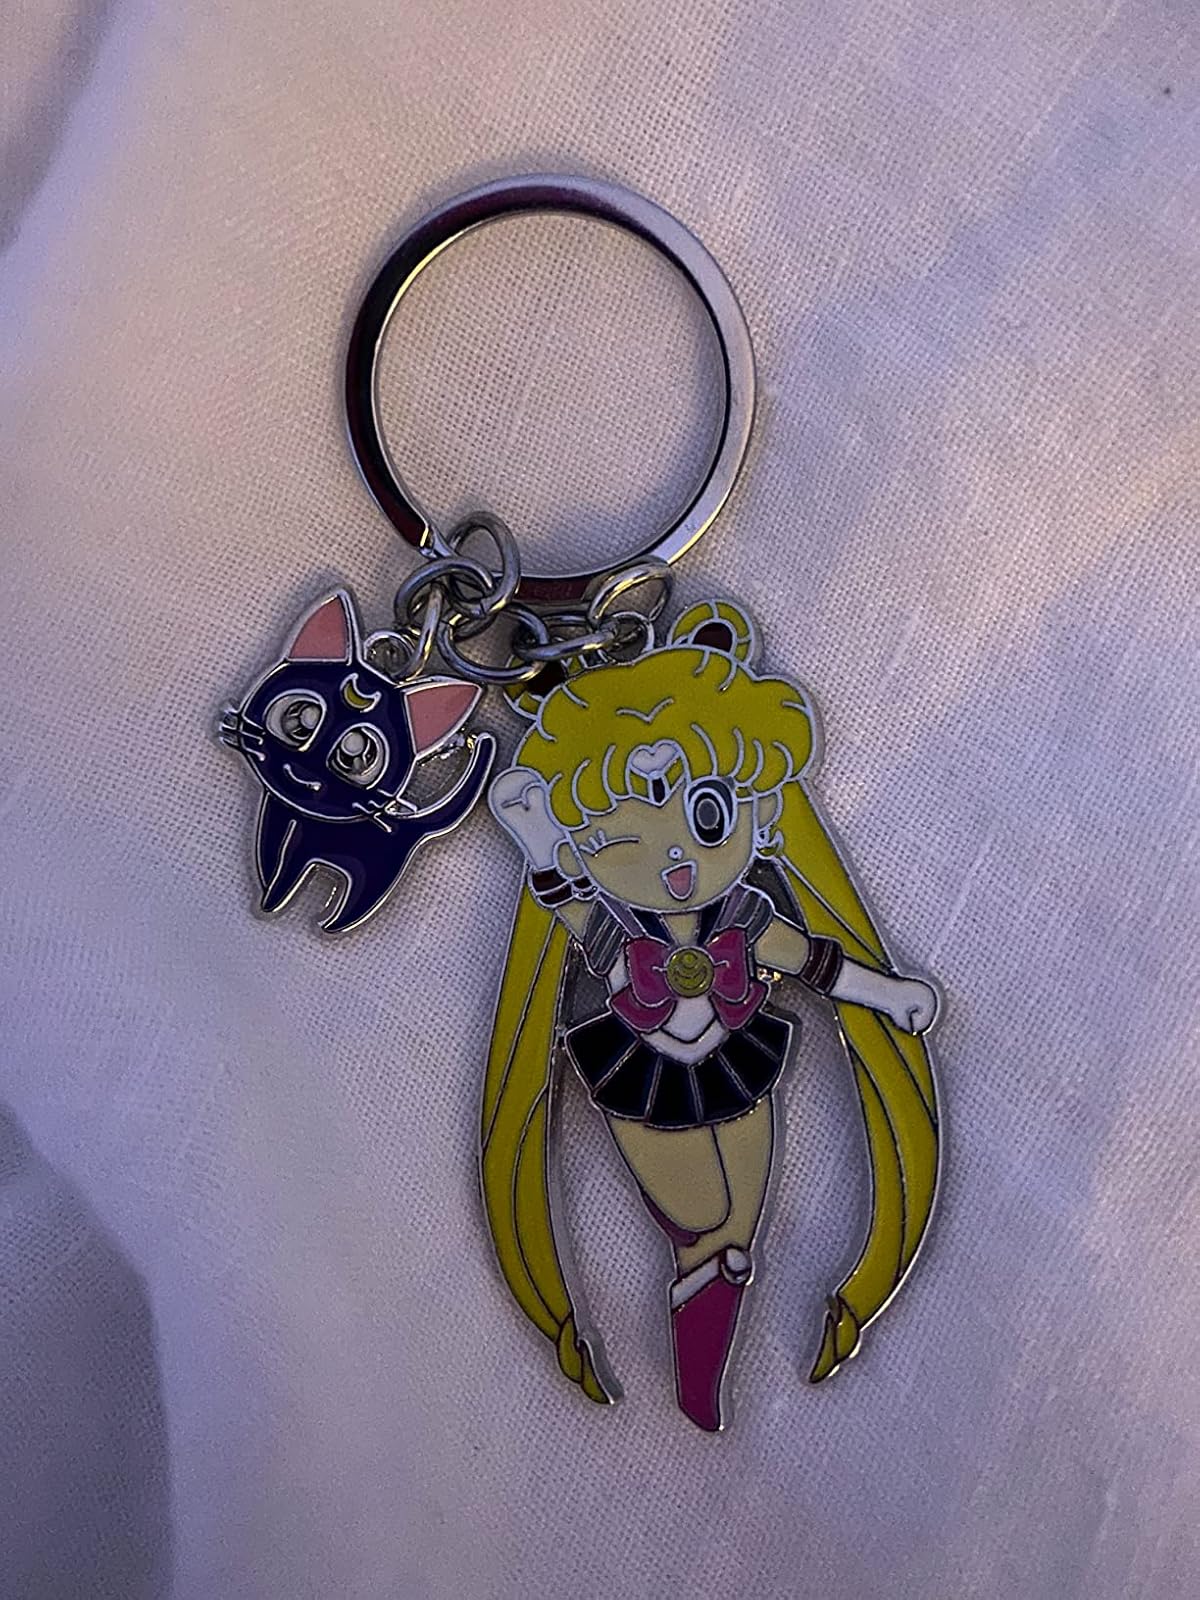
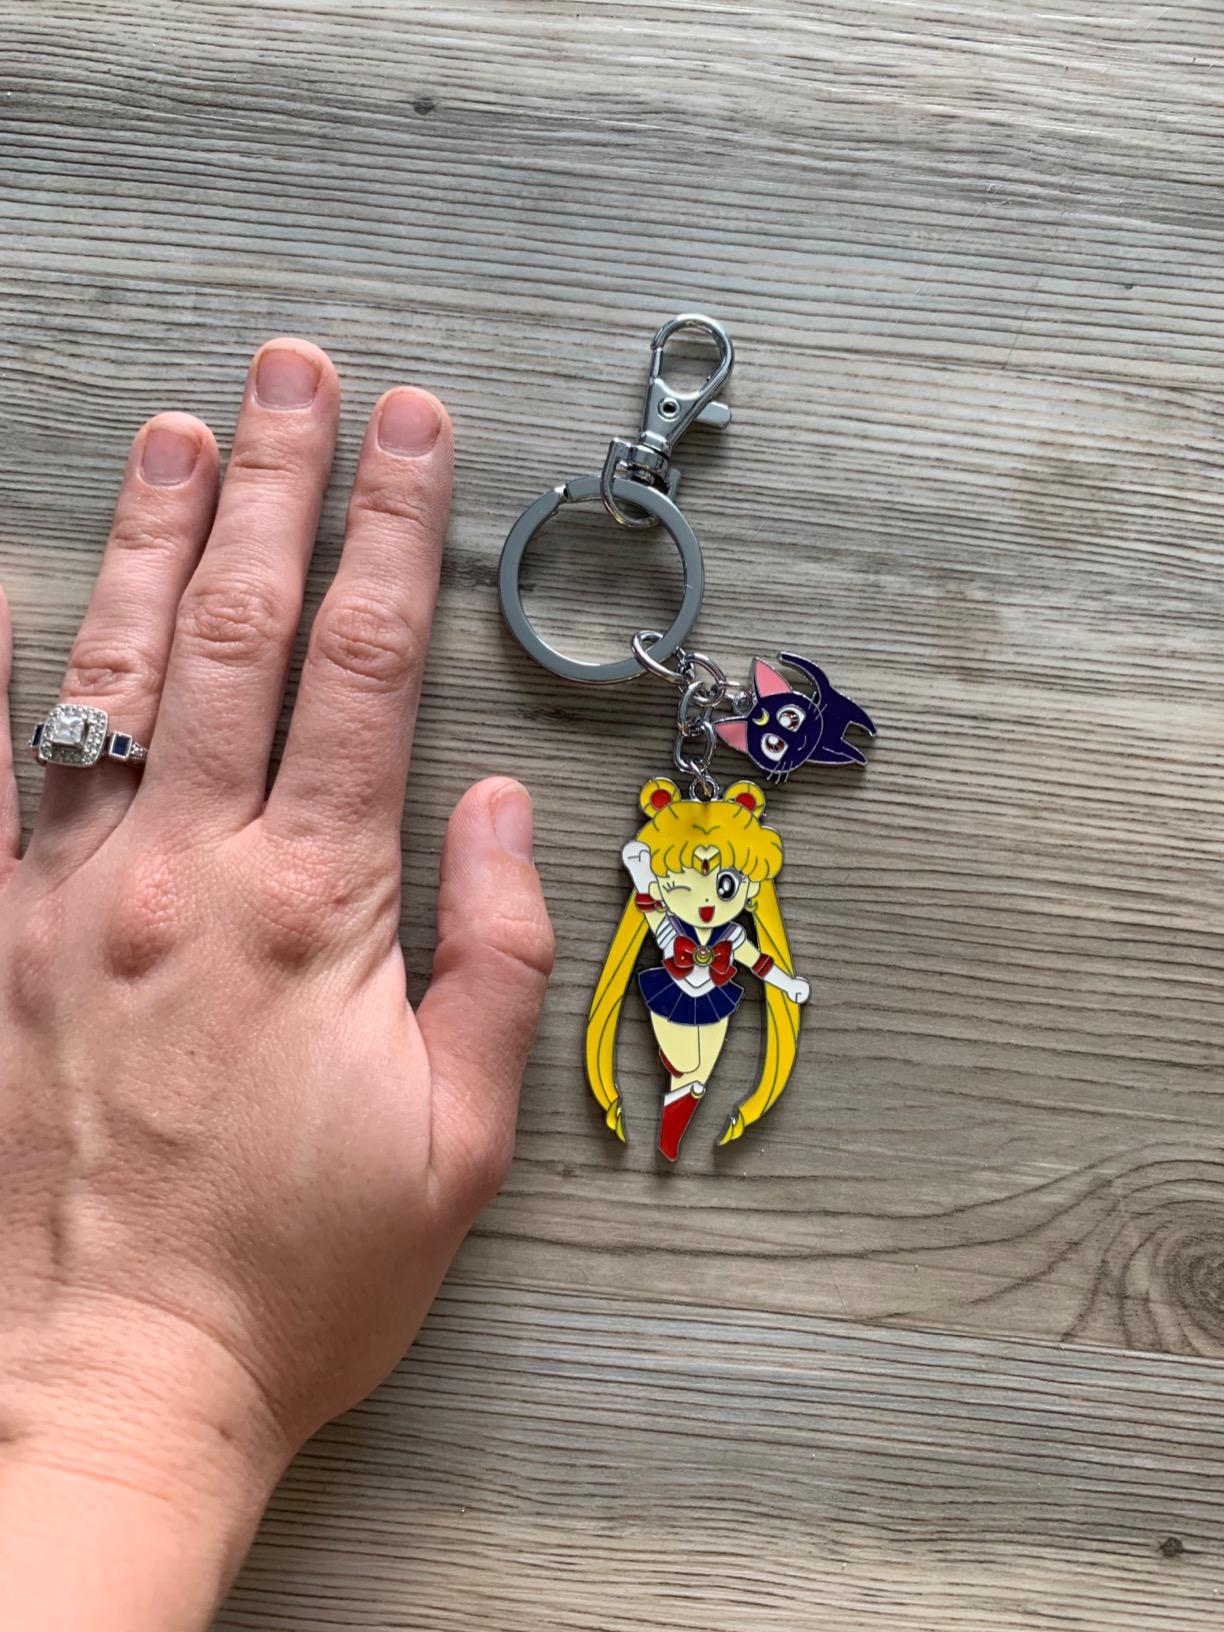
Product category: accessories_keychain
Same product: yes